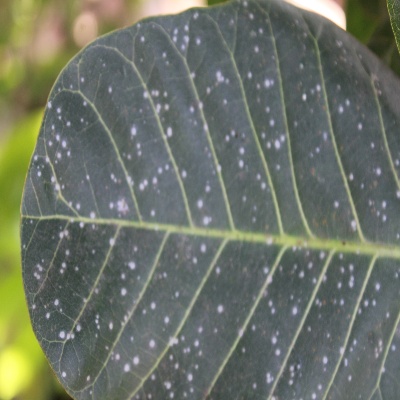
Crop: Cashew
Condition: red rust